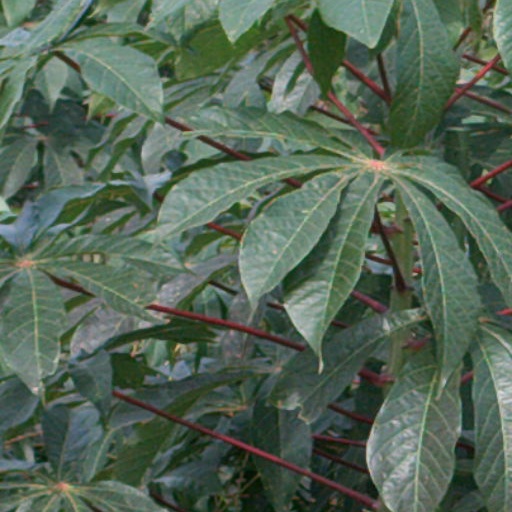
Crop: cassava